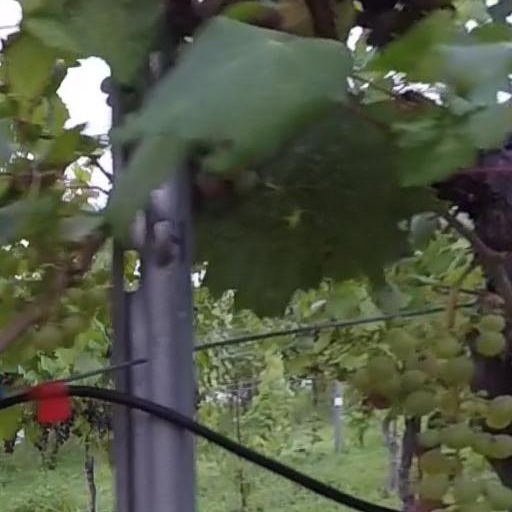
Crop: grape